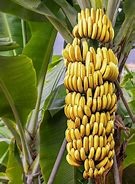
Label: banana